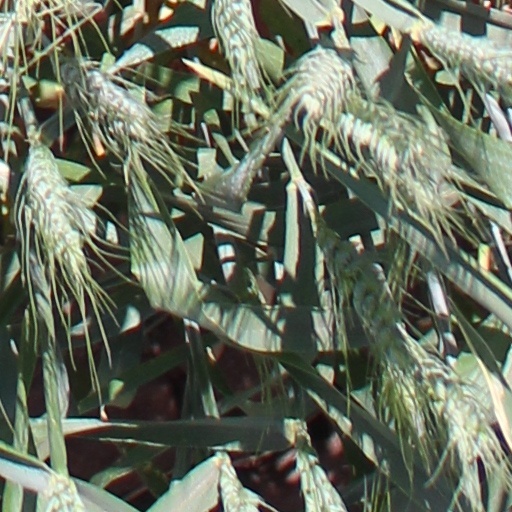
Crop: wheat